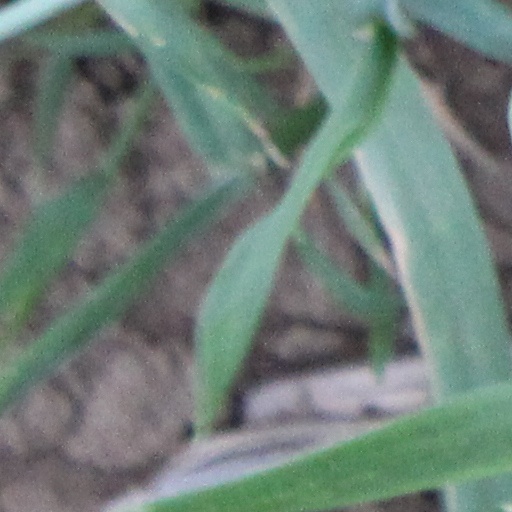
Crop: wheat